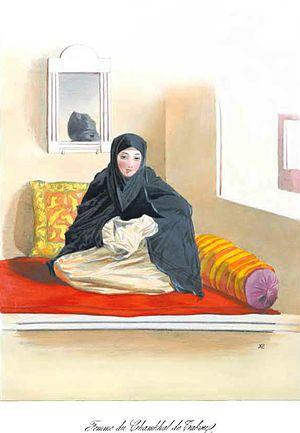
Scènes, paysages, moeurs et costumes du Caucase dessinés d'aprés nature par le prince G. Gagarine.